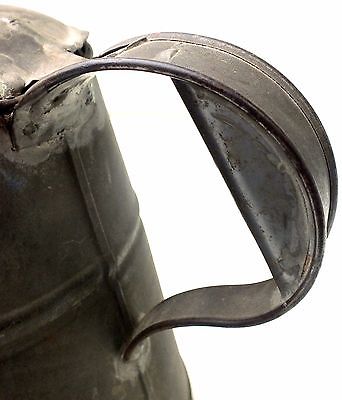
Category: kettle